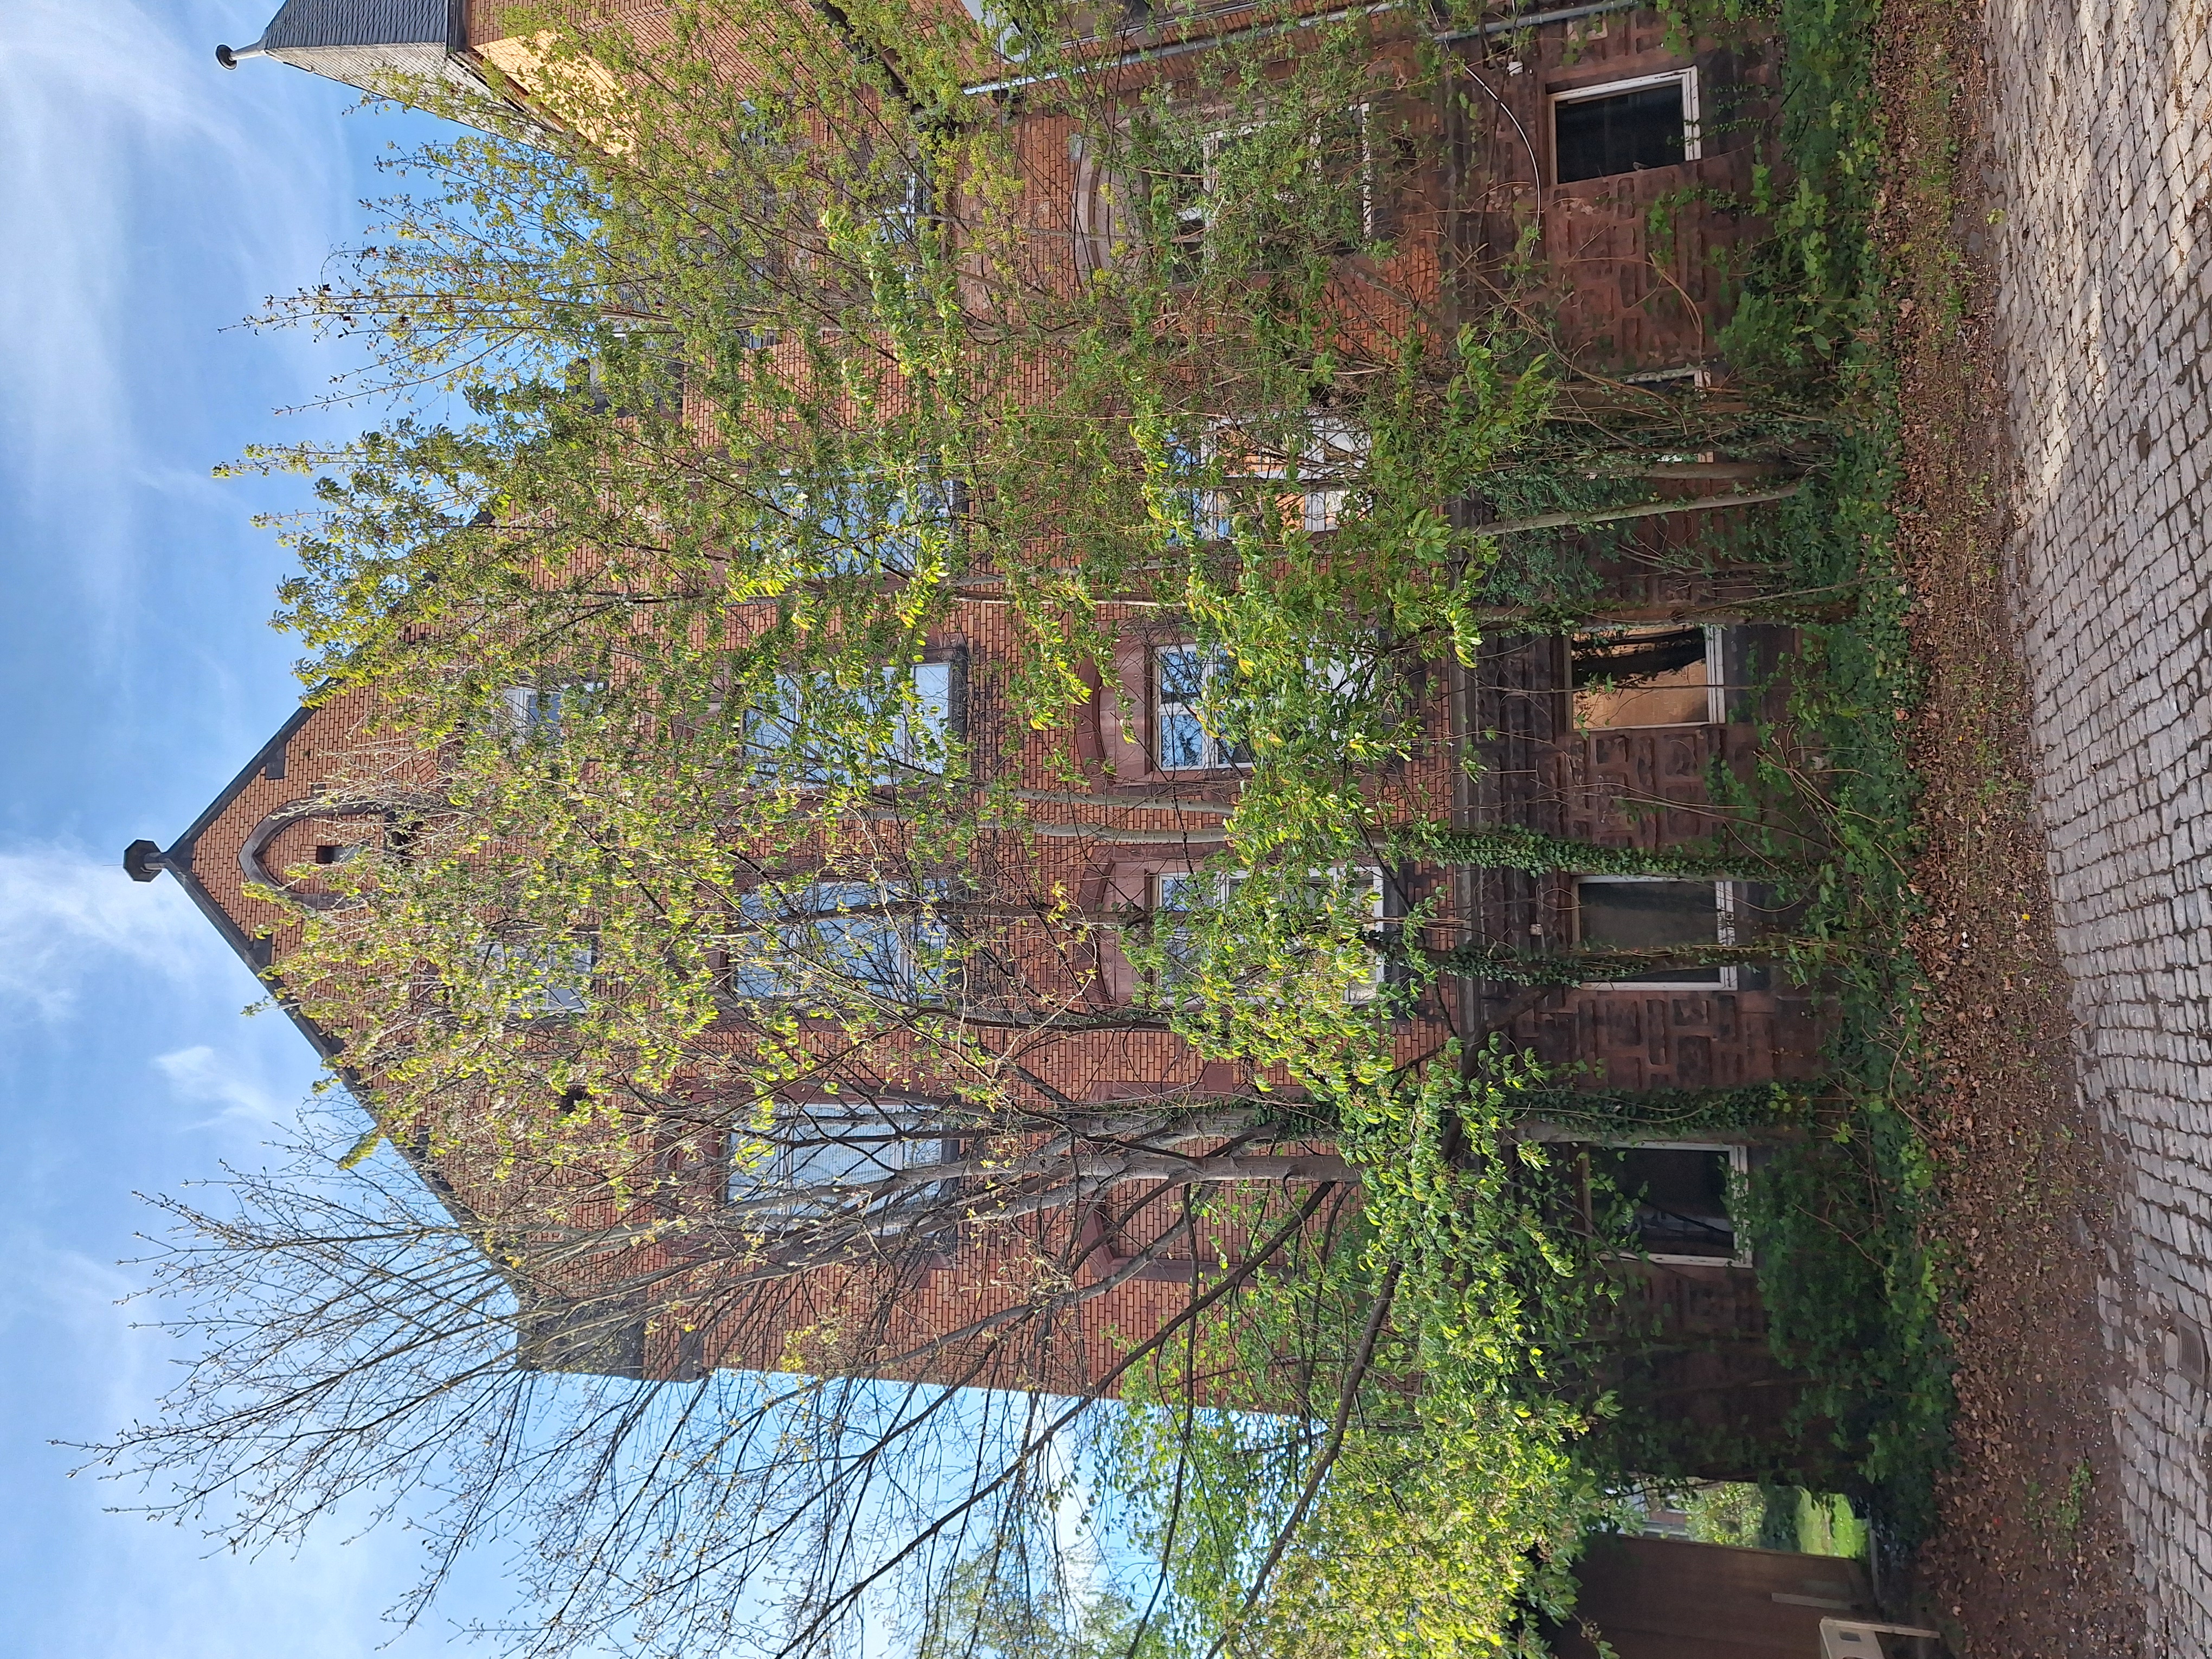
Building: Robert-Koch-Straße 6